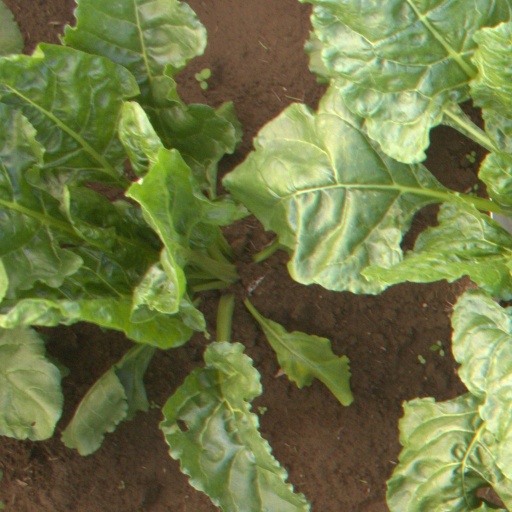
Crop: sugar beet